Nelson Jobim

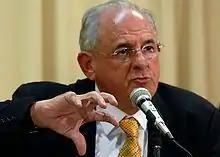
Ministry of Defense, 2008

He was the Defense Minister of Brazil from July 2007 until August 2011. President Luiz Inácio Lula da Silva appointed him to the position after the aviation crisis of 2006–2007. In 2009, after the flight disappearance Air France Flight 447, Jobim worked with French Government to rescue the casualties.